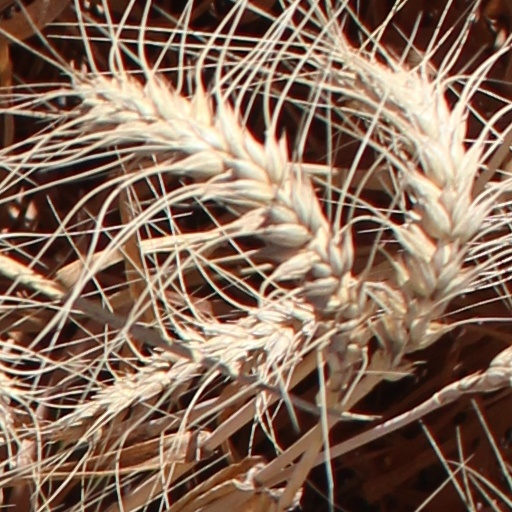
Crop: wheat